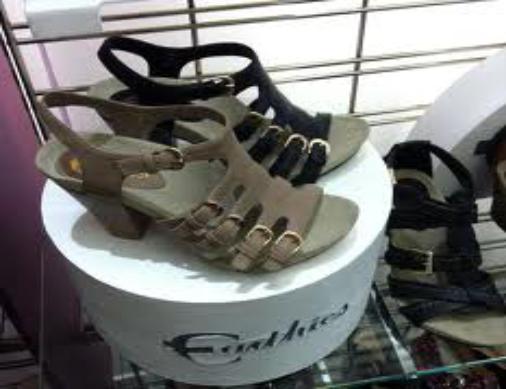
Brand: Earthies
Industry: Clothes